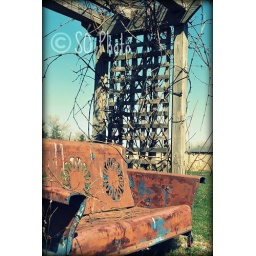
cross process edit, add black around edges.